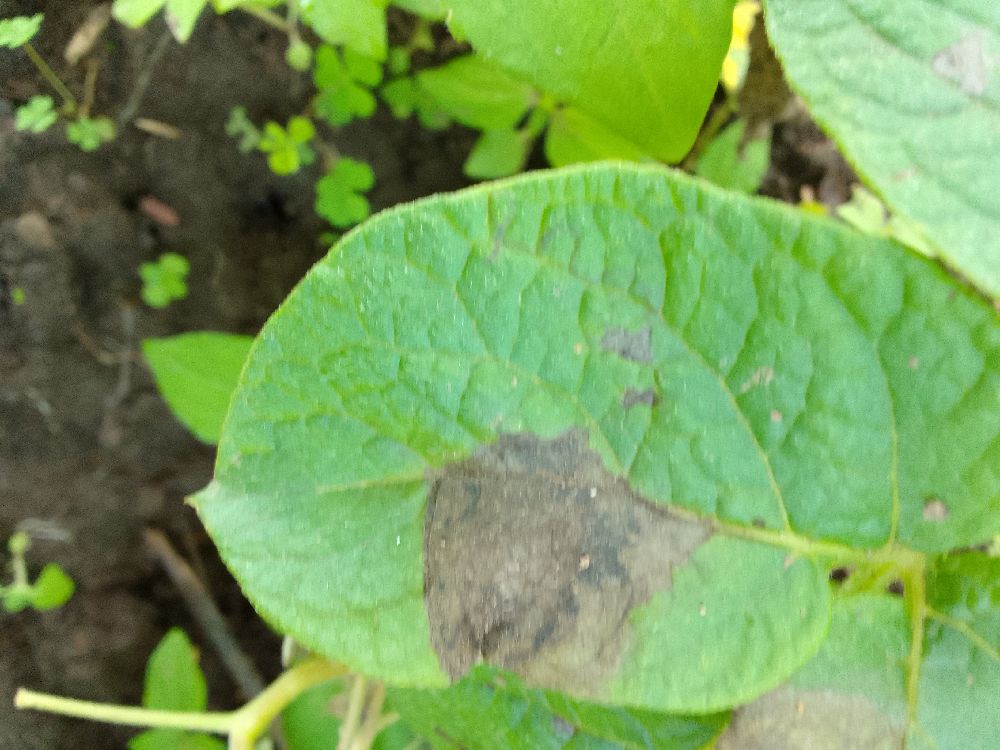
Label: Late blight